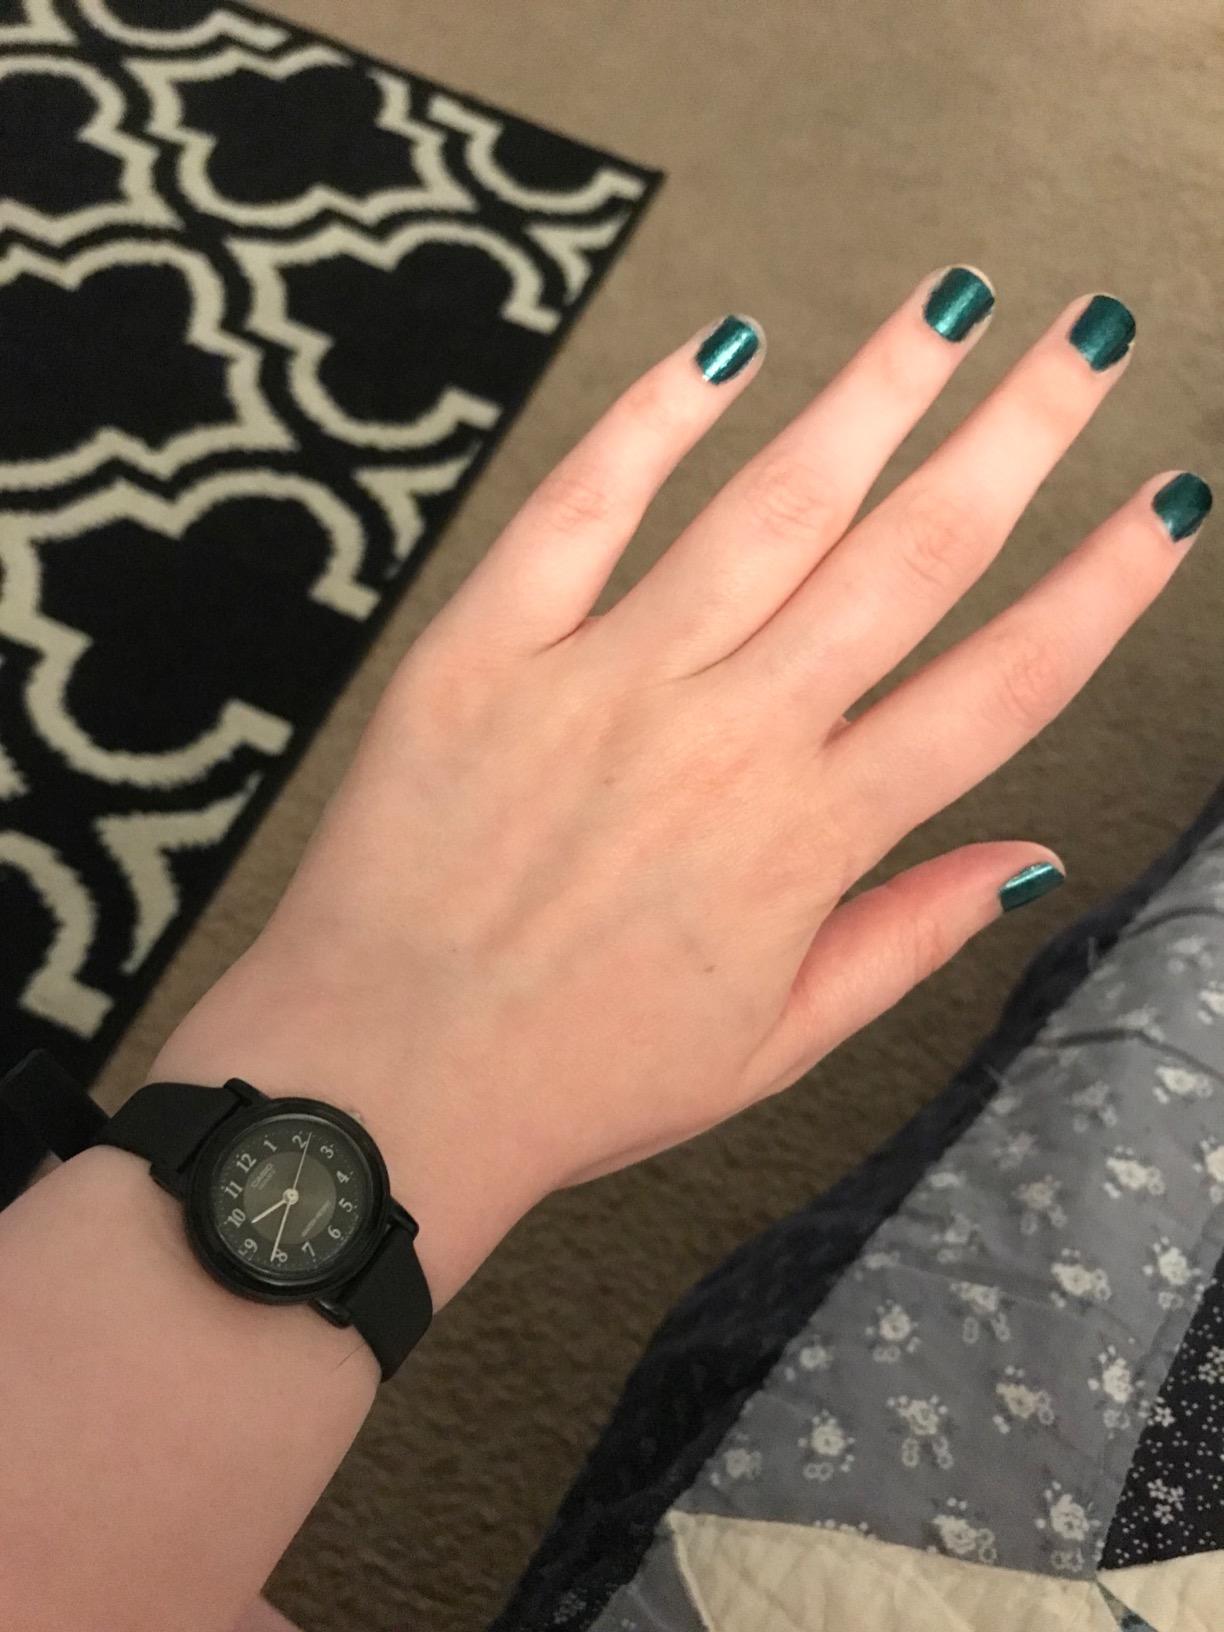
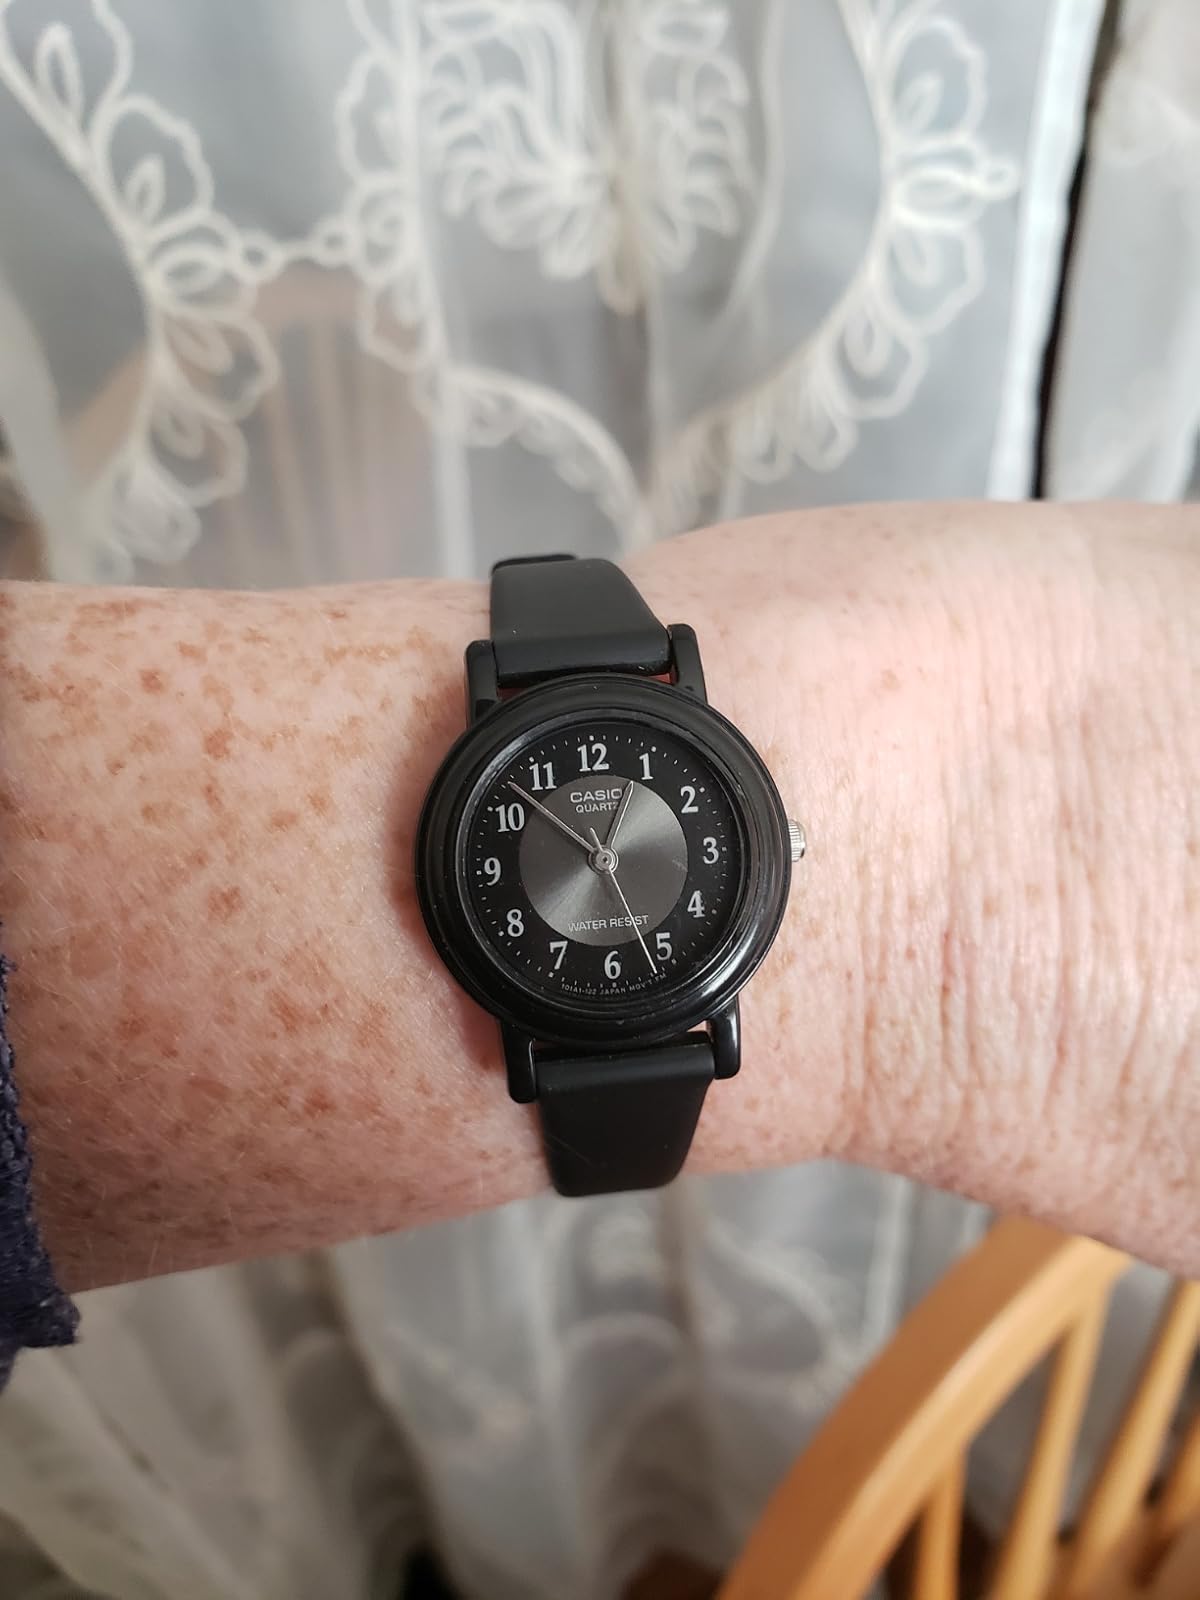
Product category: accessories_watch
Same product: yes